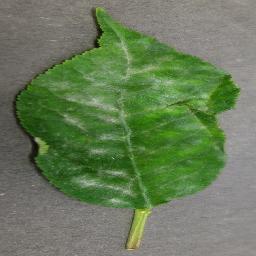
Label: Cherry___Powdery_mildew